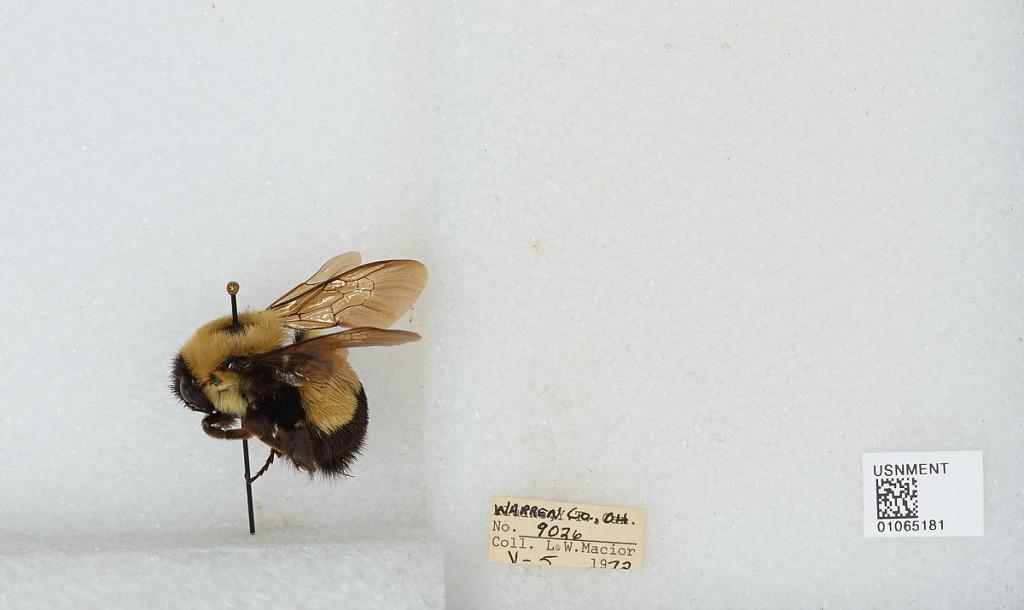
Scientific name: Bombus (Bombus) affinis Cresson
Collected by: L. Macior
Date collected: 1972-5-5
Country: United States
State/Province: Ohio
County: Warren
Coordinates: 39.4242, -84.1856